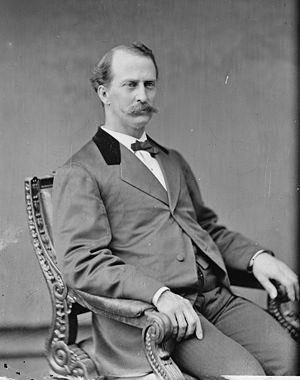
La grève Deaf President Now a commencé le 6 mars 1988 et s'est complètement terminée le 13 mars 1988 à l'université Gallaudet. Depuis la création de l'université Gallaudet, l'unique université des sourds est toujours dirigée par des présidents entendants. Les sourds réclament un président sourd. Irving King Jordan, un doyen sourd de Gallaudet, est élu comme huitième président de l'université Gallaudet le 13 mars, ce qui met fin de la grève.
Edward Miner Gallaudet, le plus jeune fils du révérend Thomas Hopkins Gallaudet qui fut l'un des premiers à s'intéresser à l'éducation des sourds aux États-Unis, et de Sophia Fowler Gallaudet, fonda en 1864 la première collège pour sourds, qui devient en 1986 l'Université Gallaudet à Washington. Il a servi comme président de 1864 à 1910. L'Université Gallaudet est la seule université se consacrant exclusivement aux sourds et malentendants dans le monde.